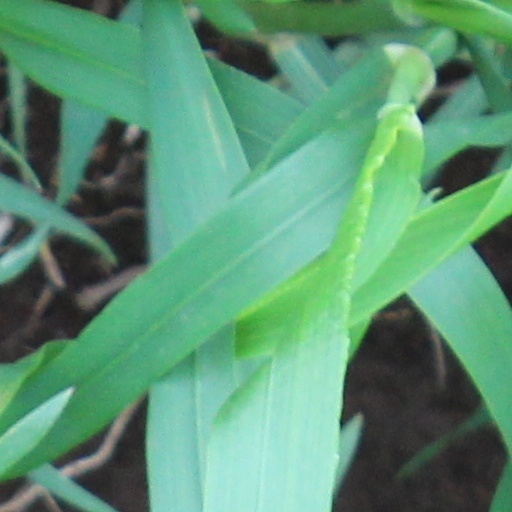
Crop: wheat